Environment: real
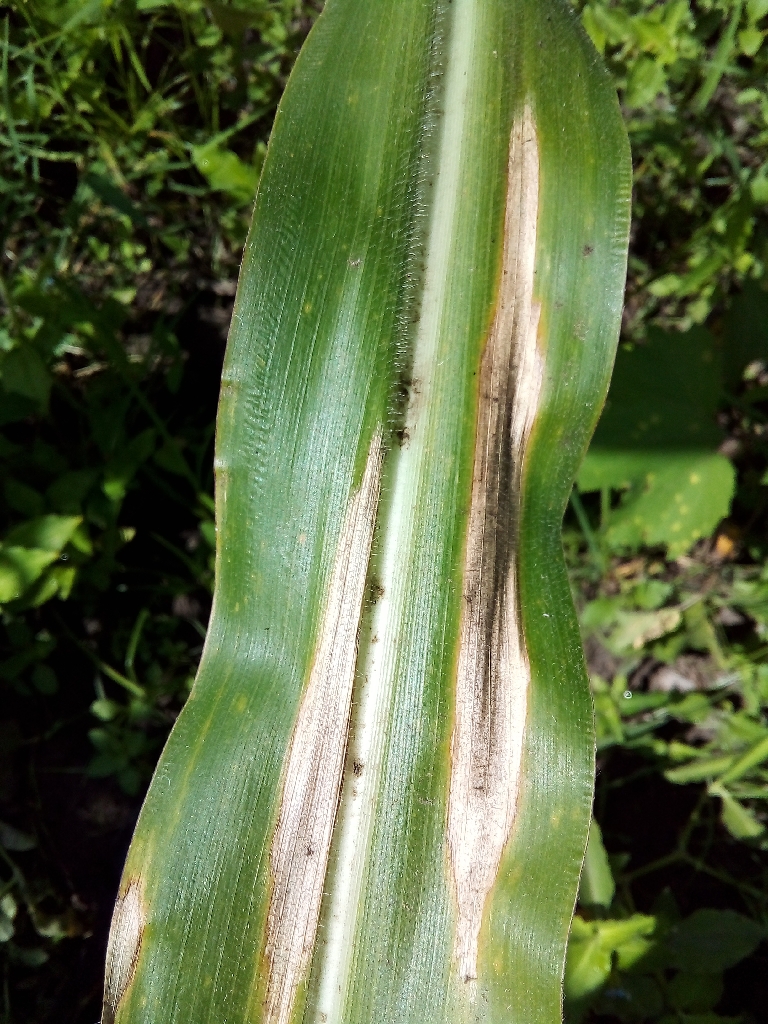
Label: northern_corn_leaf_blight